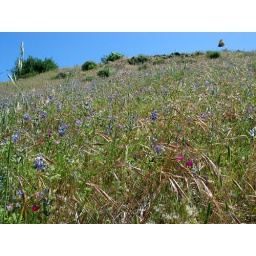
giant butterfly over field